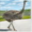
Label: bird